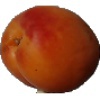
Label: Apricot 1